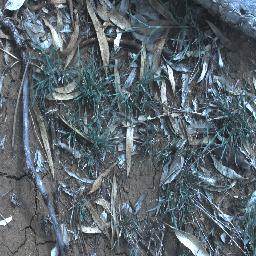
Label: negative